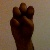
The image shows a hand gesture representing the letter 'E' in Indian Sign Language.